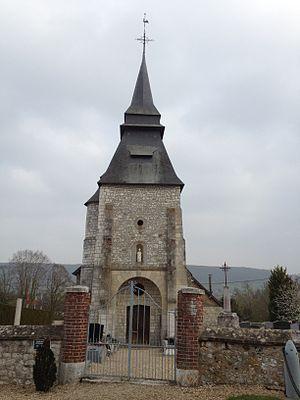
Église Saint-Sulpice Tosny.
Tosny est une ancienne commune française située dans le département de l'Eure en région Normandie.